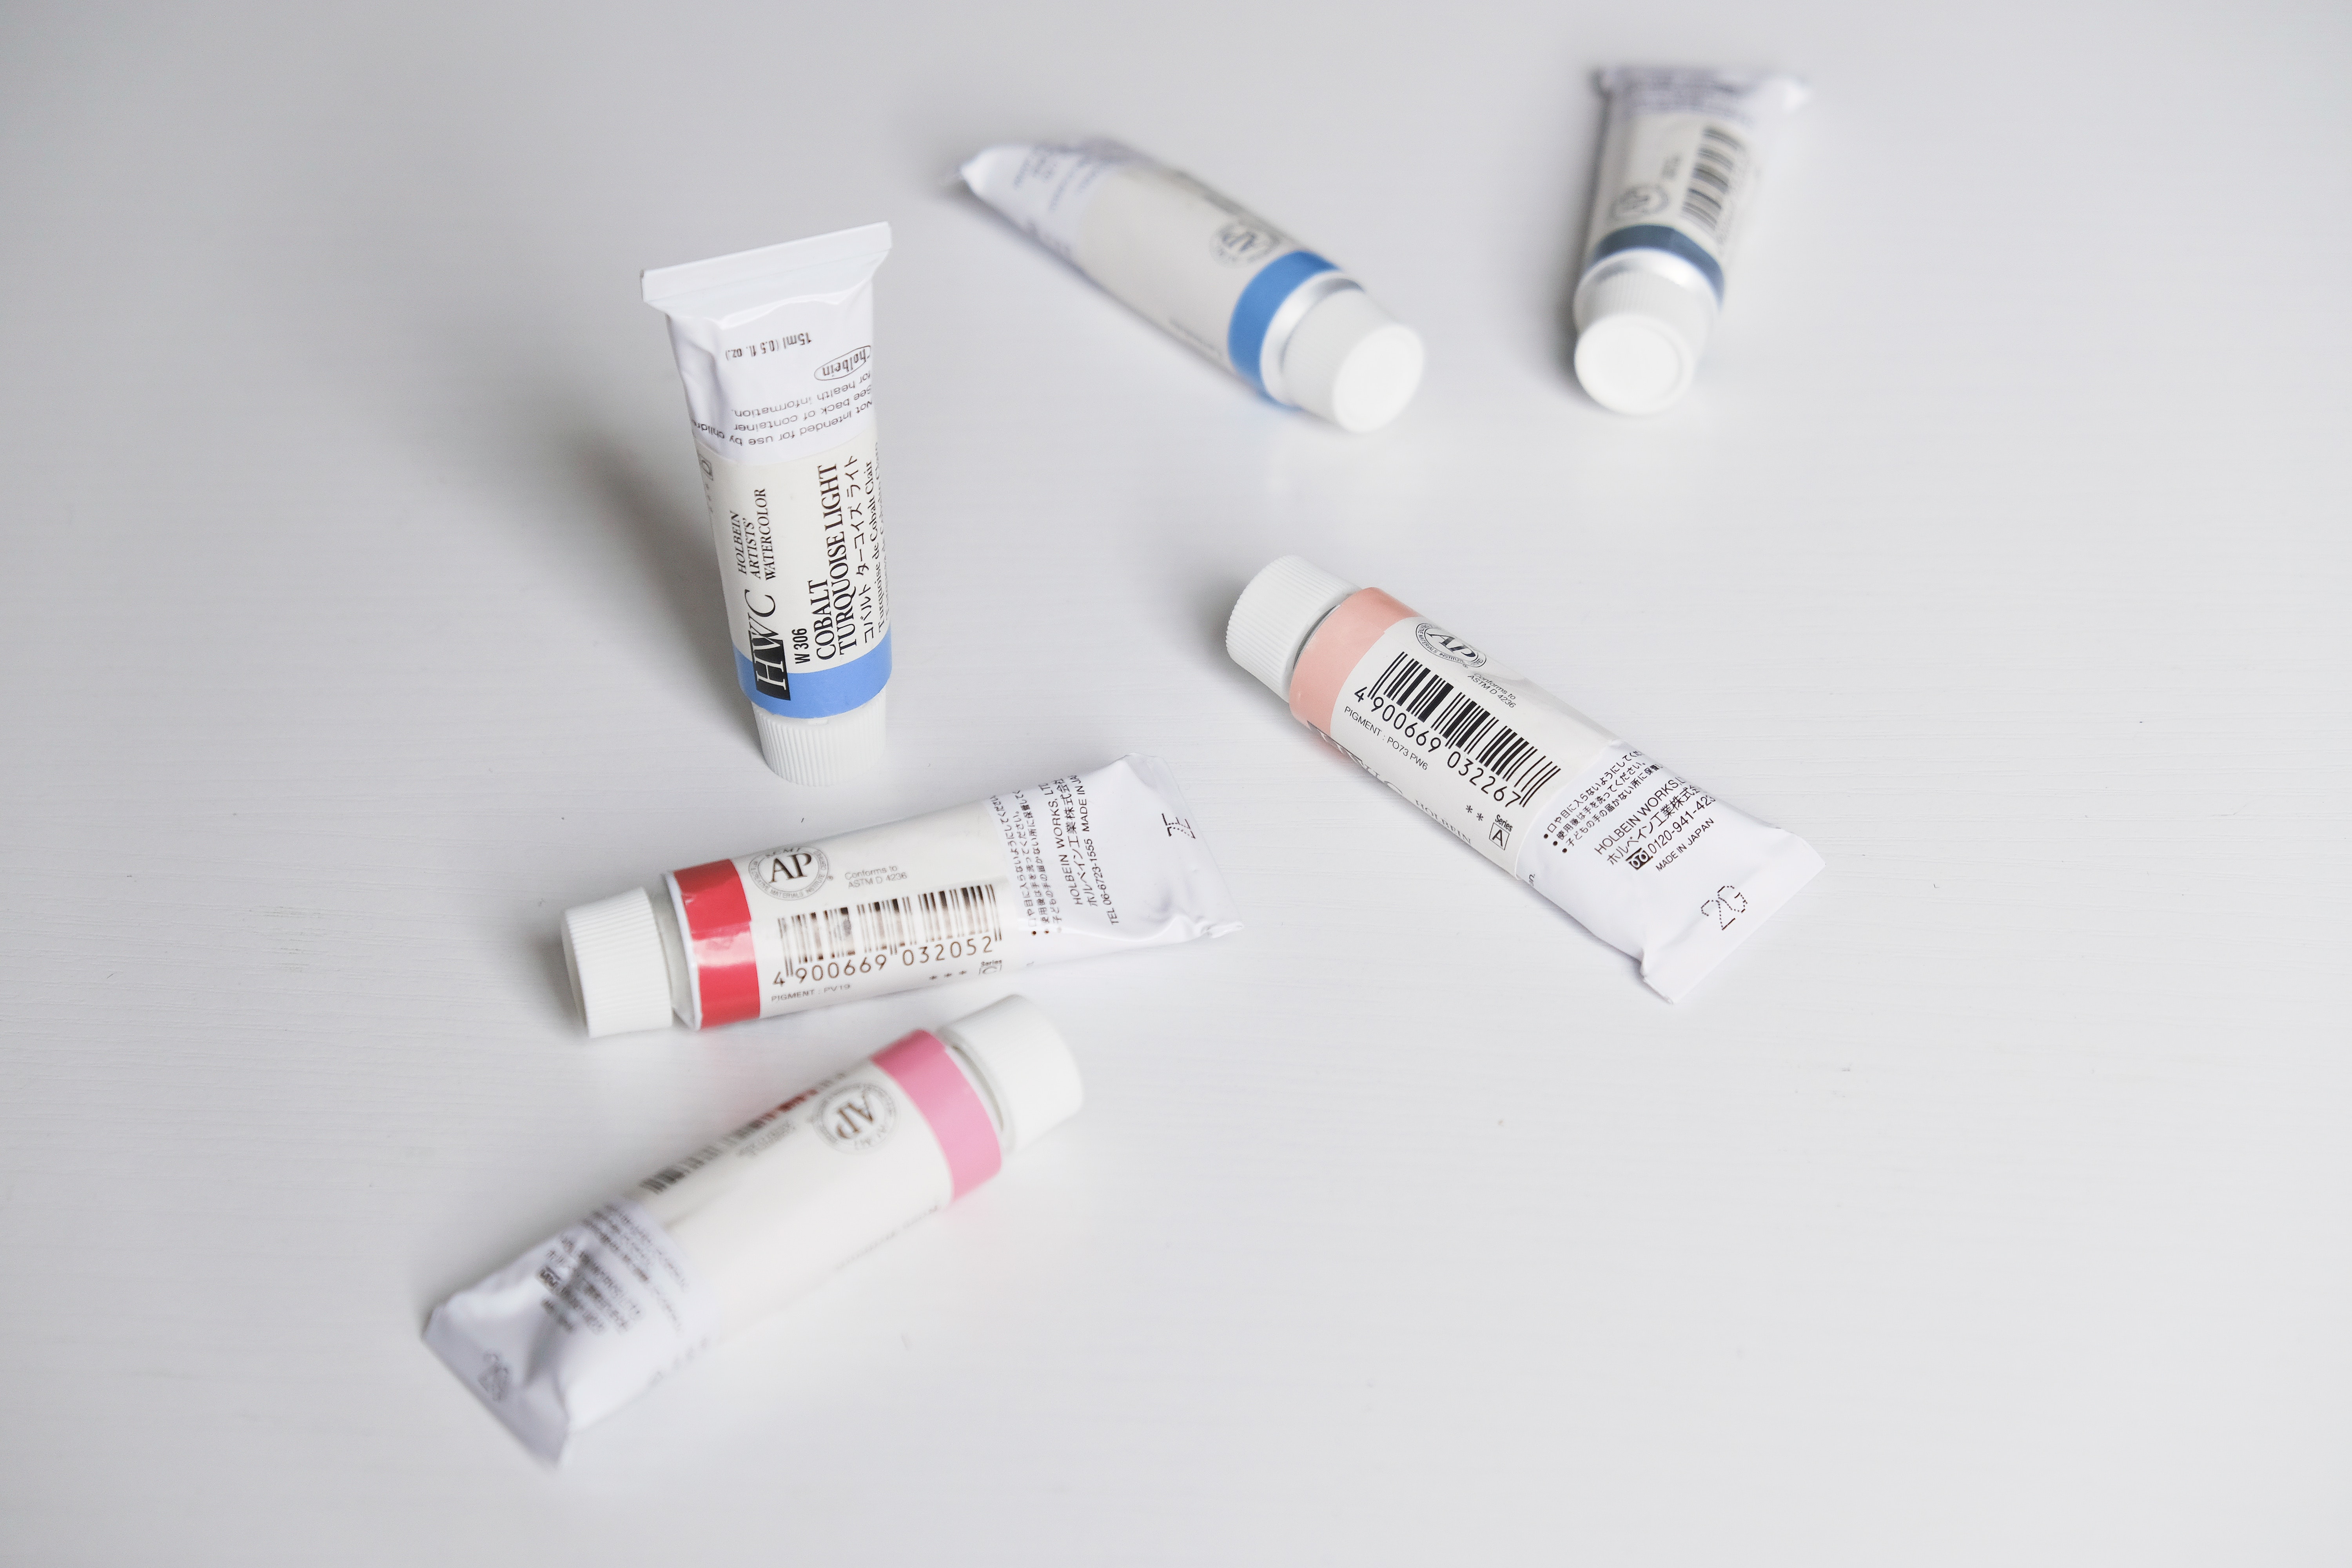
product, water, Material property, plastic